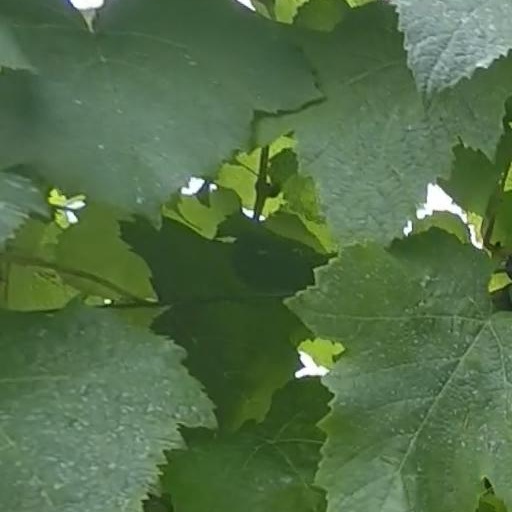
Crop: grape